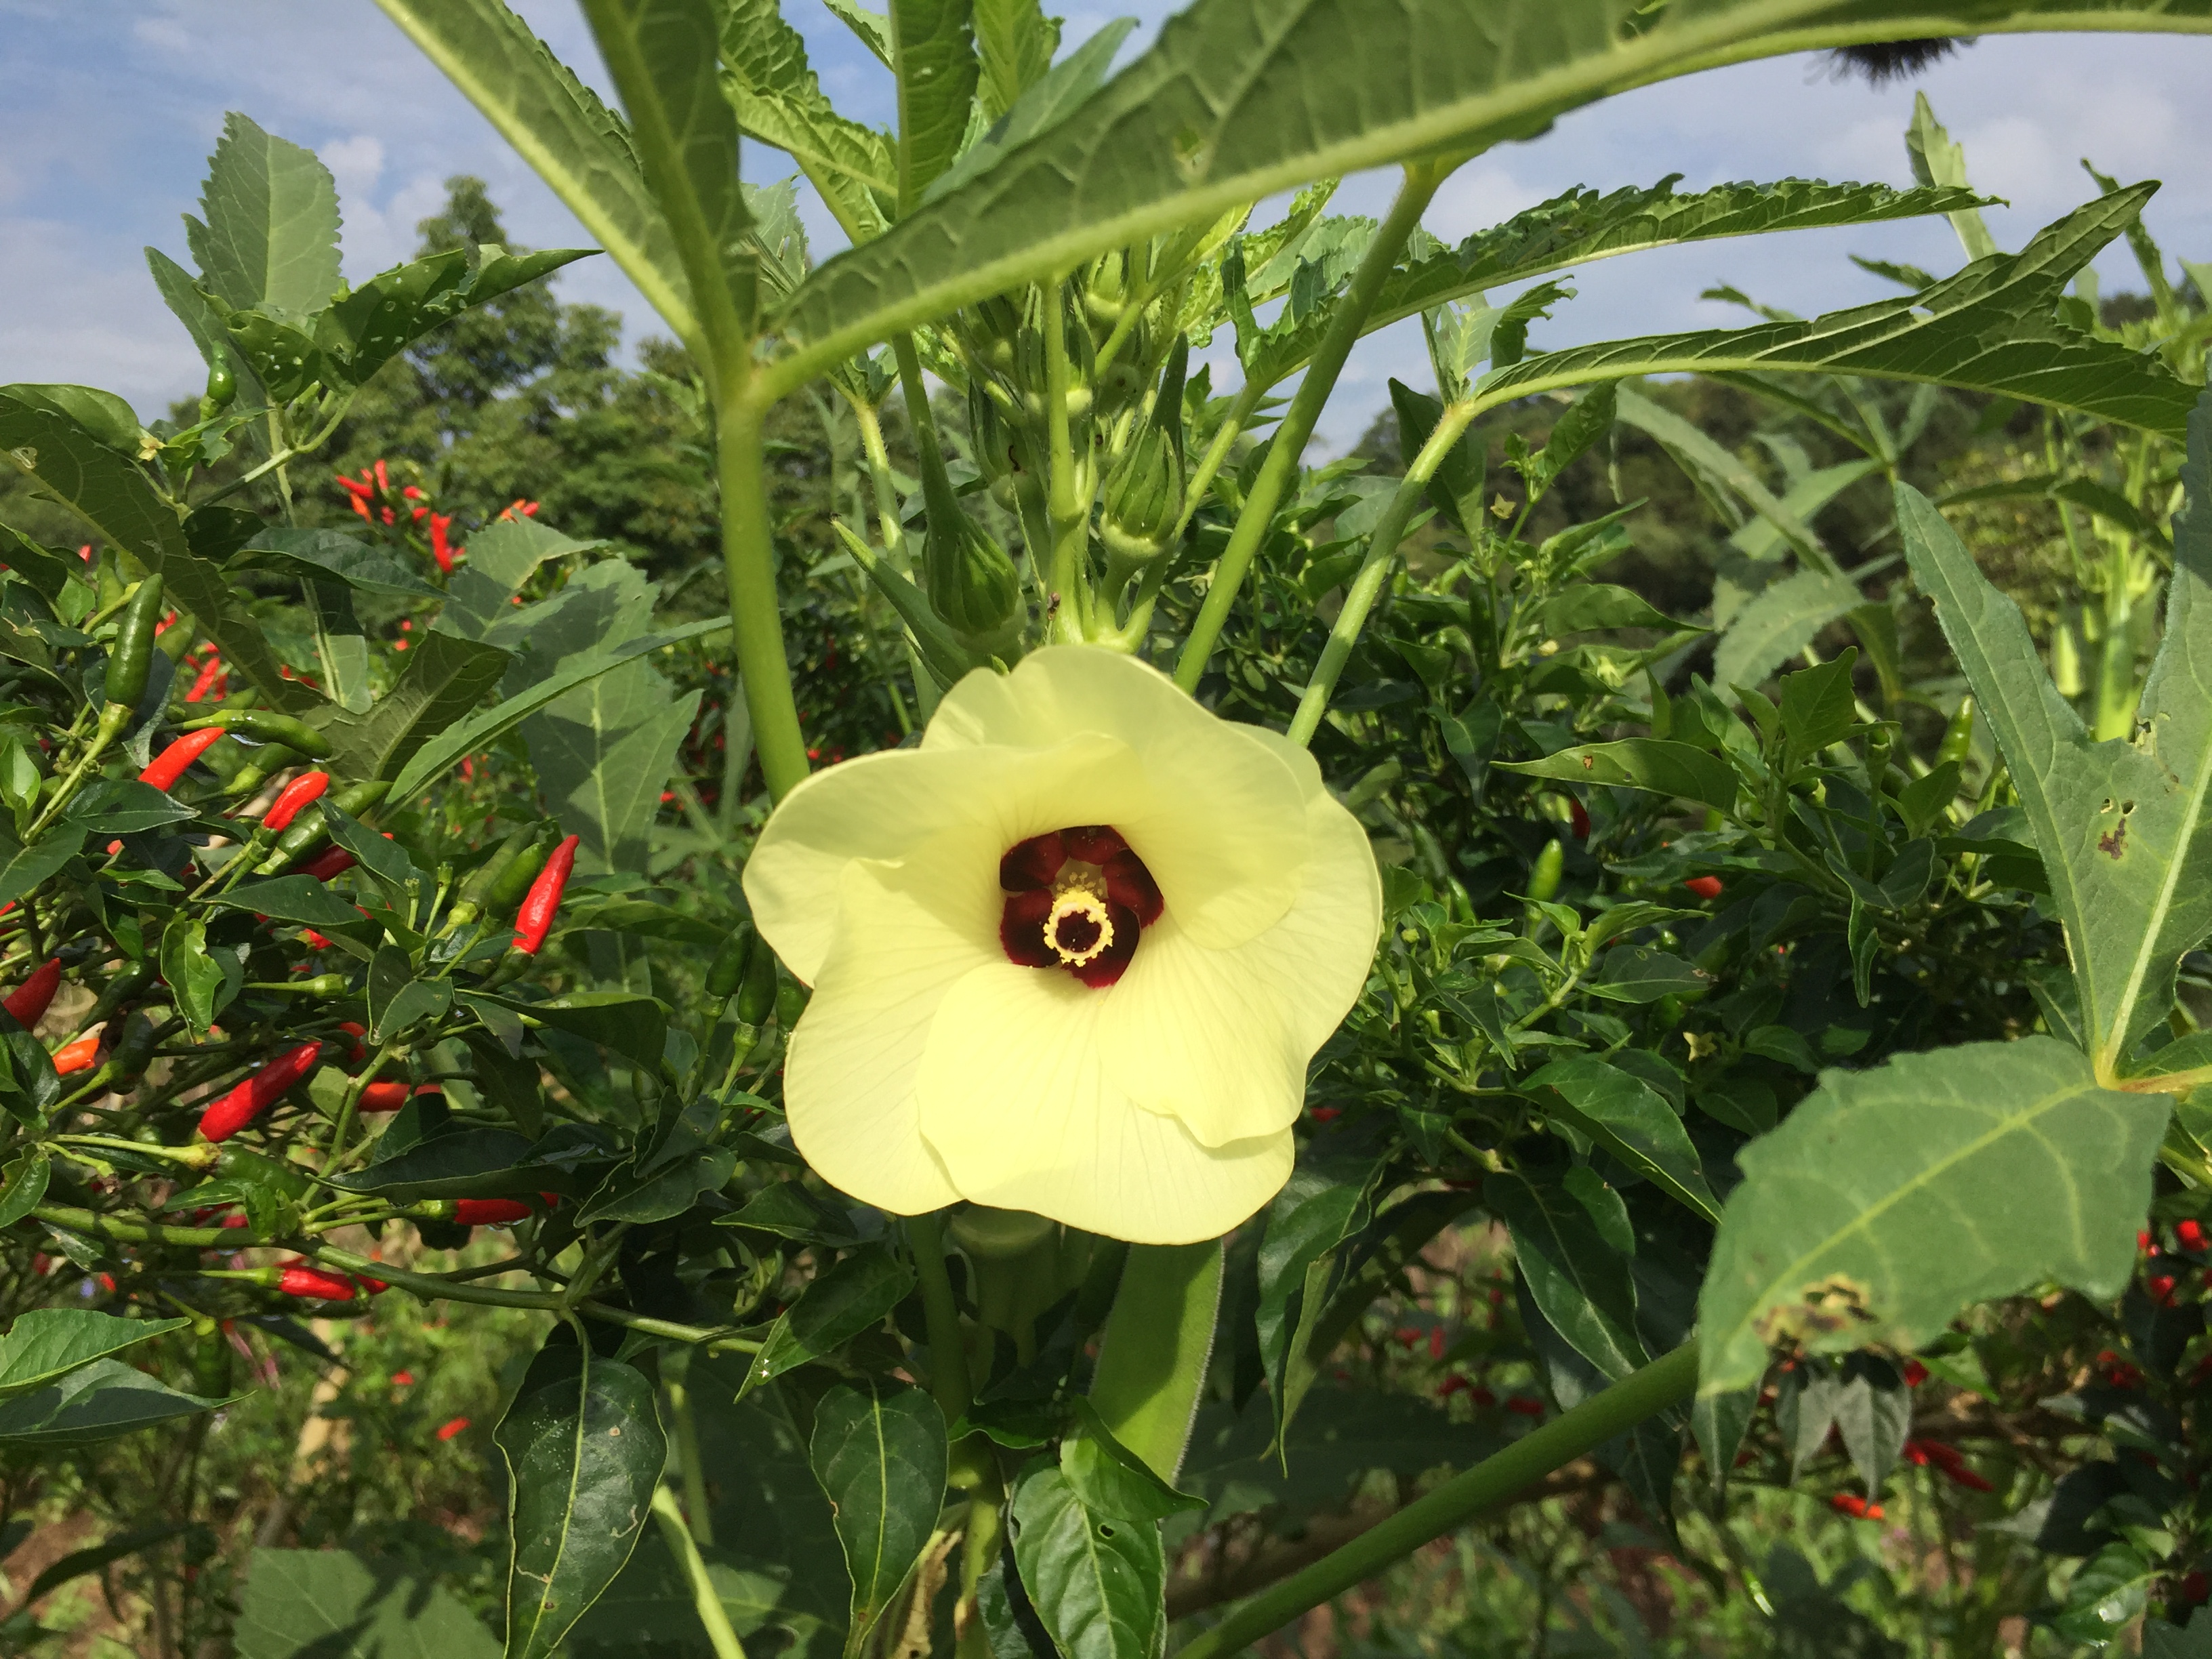
flower, okra, herbaceous plant, plant stem, malvales, perennial plant, plantation, hollyhocks, dicotyledon